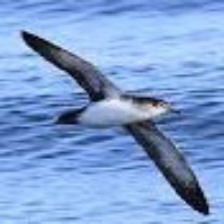
Species: BLACK VENTED SHEARWATER
Scientific name: PUFFINUS OPISTHOMELA